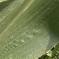
Crop: Maize
Condition: healthy-leaf